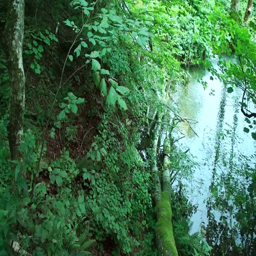
walking through mountain forest near to the lake